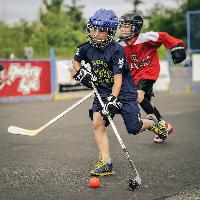
Weather: cloudy or overcast